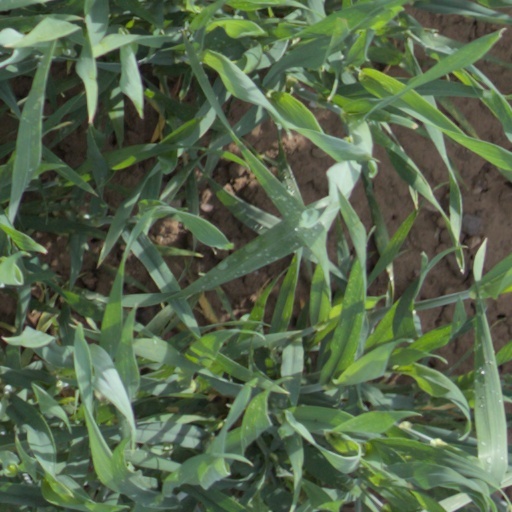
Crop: wheat